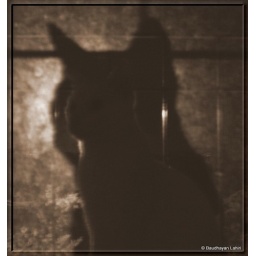
My pet cat is seen inside his own shadow created by a street light.